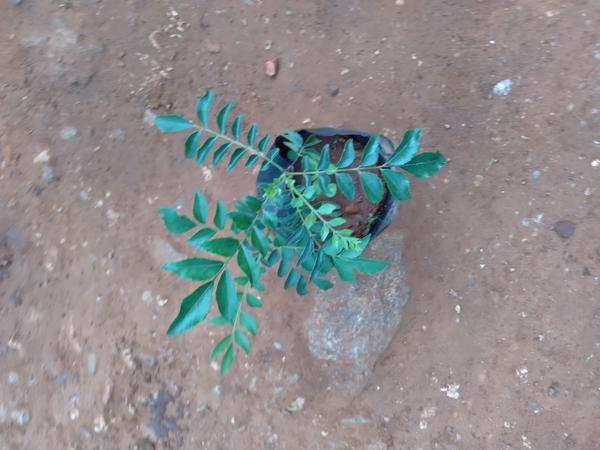
Plant: Curry_Leaf